Màiri Mhòr nan Òran

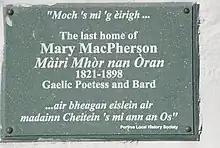
Plaque on the Rosedale Hotel, Portree to Mairi Mhor nan Oran

Màiri Mhòr died in Portree 1898 and was buried in Chapel Yard Cemetery in Inverness beside her husband. A gravestone was erected by Fraser-Mackintosh.